Carlota Garrido de la Peña

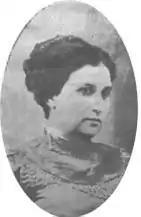
Carlota Garrido de la Peña

Carlota Garrido de la Peña (August 2, 1870July 19, 1958) was an Argentine journalist, writer and teacher, known for being the first female journalist from Santa Fe Province.